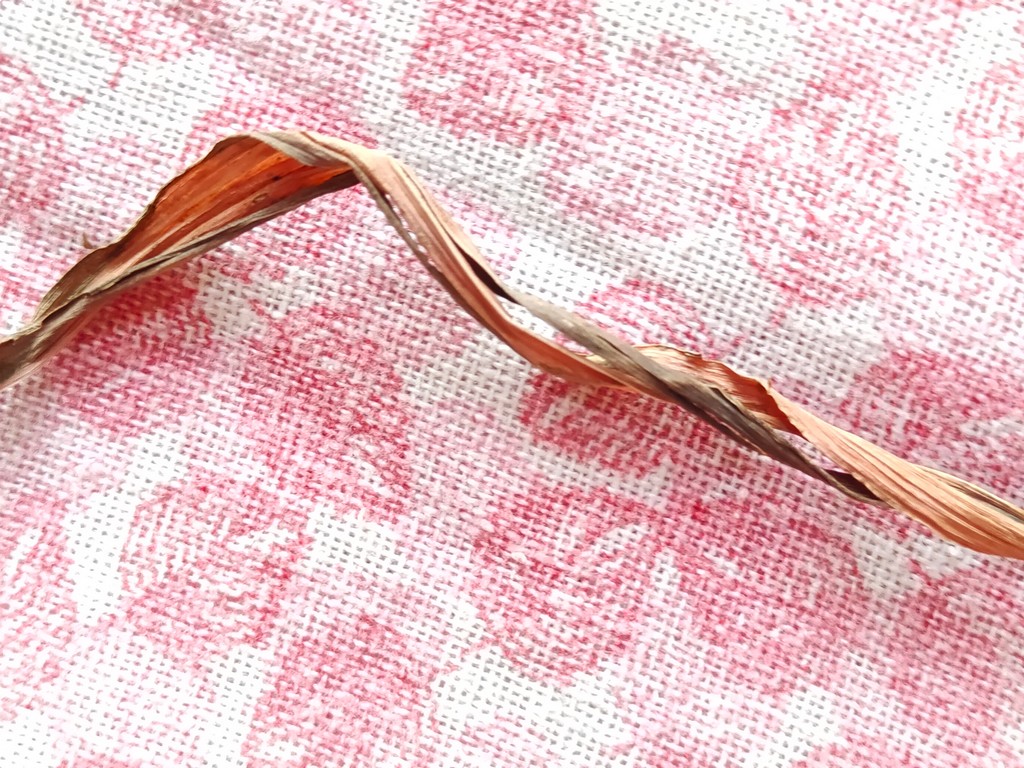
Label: Dried